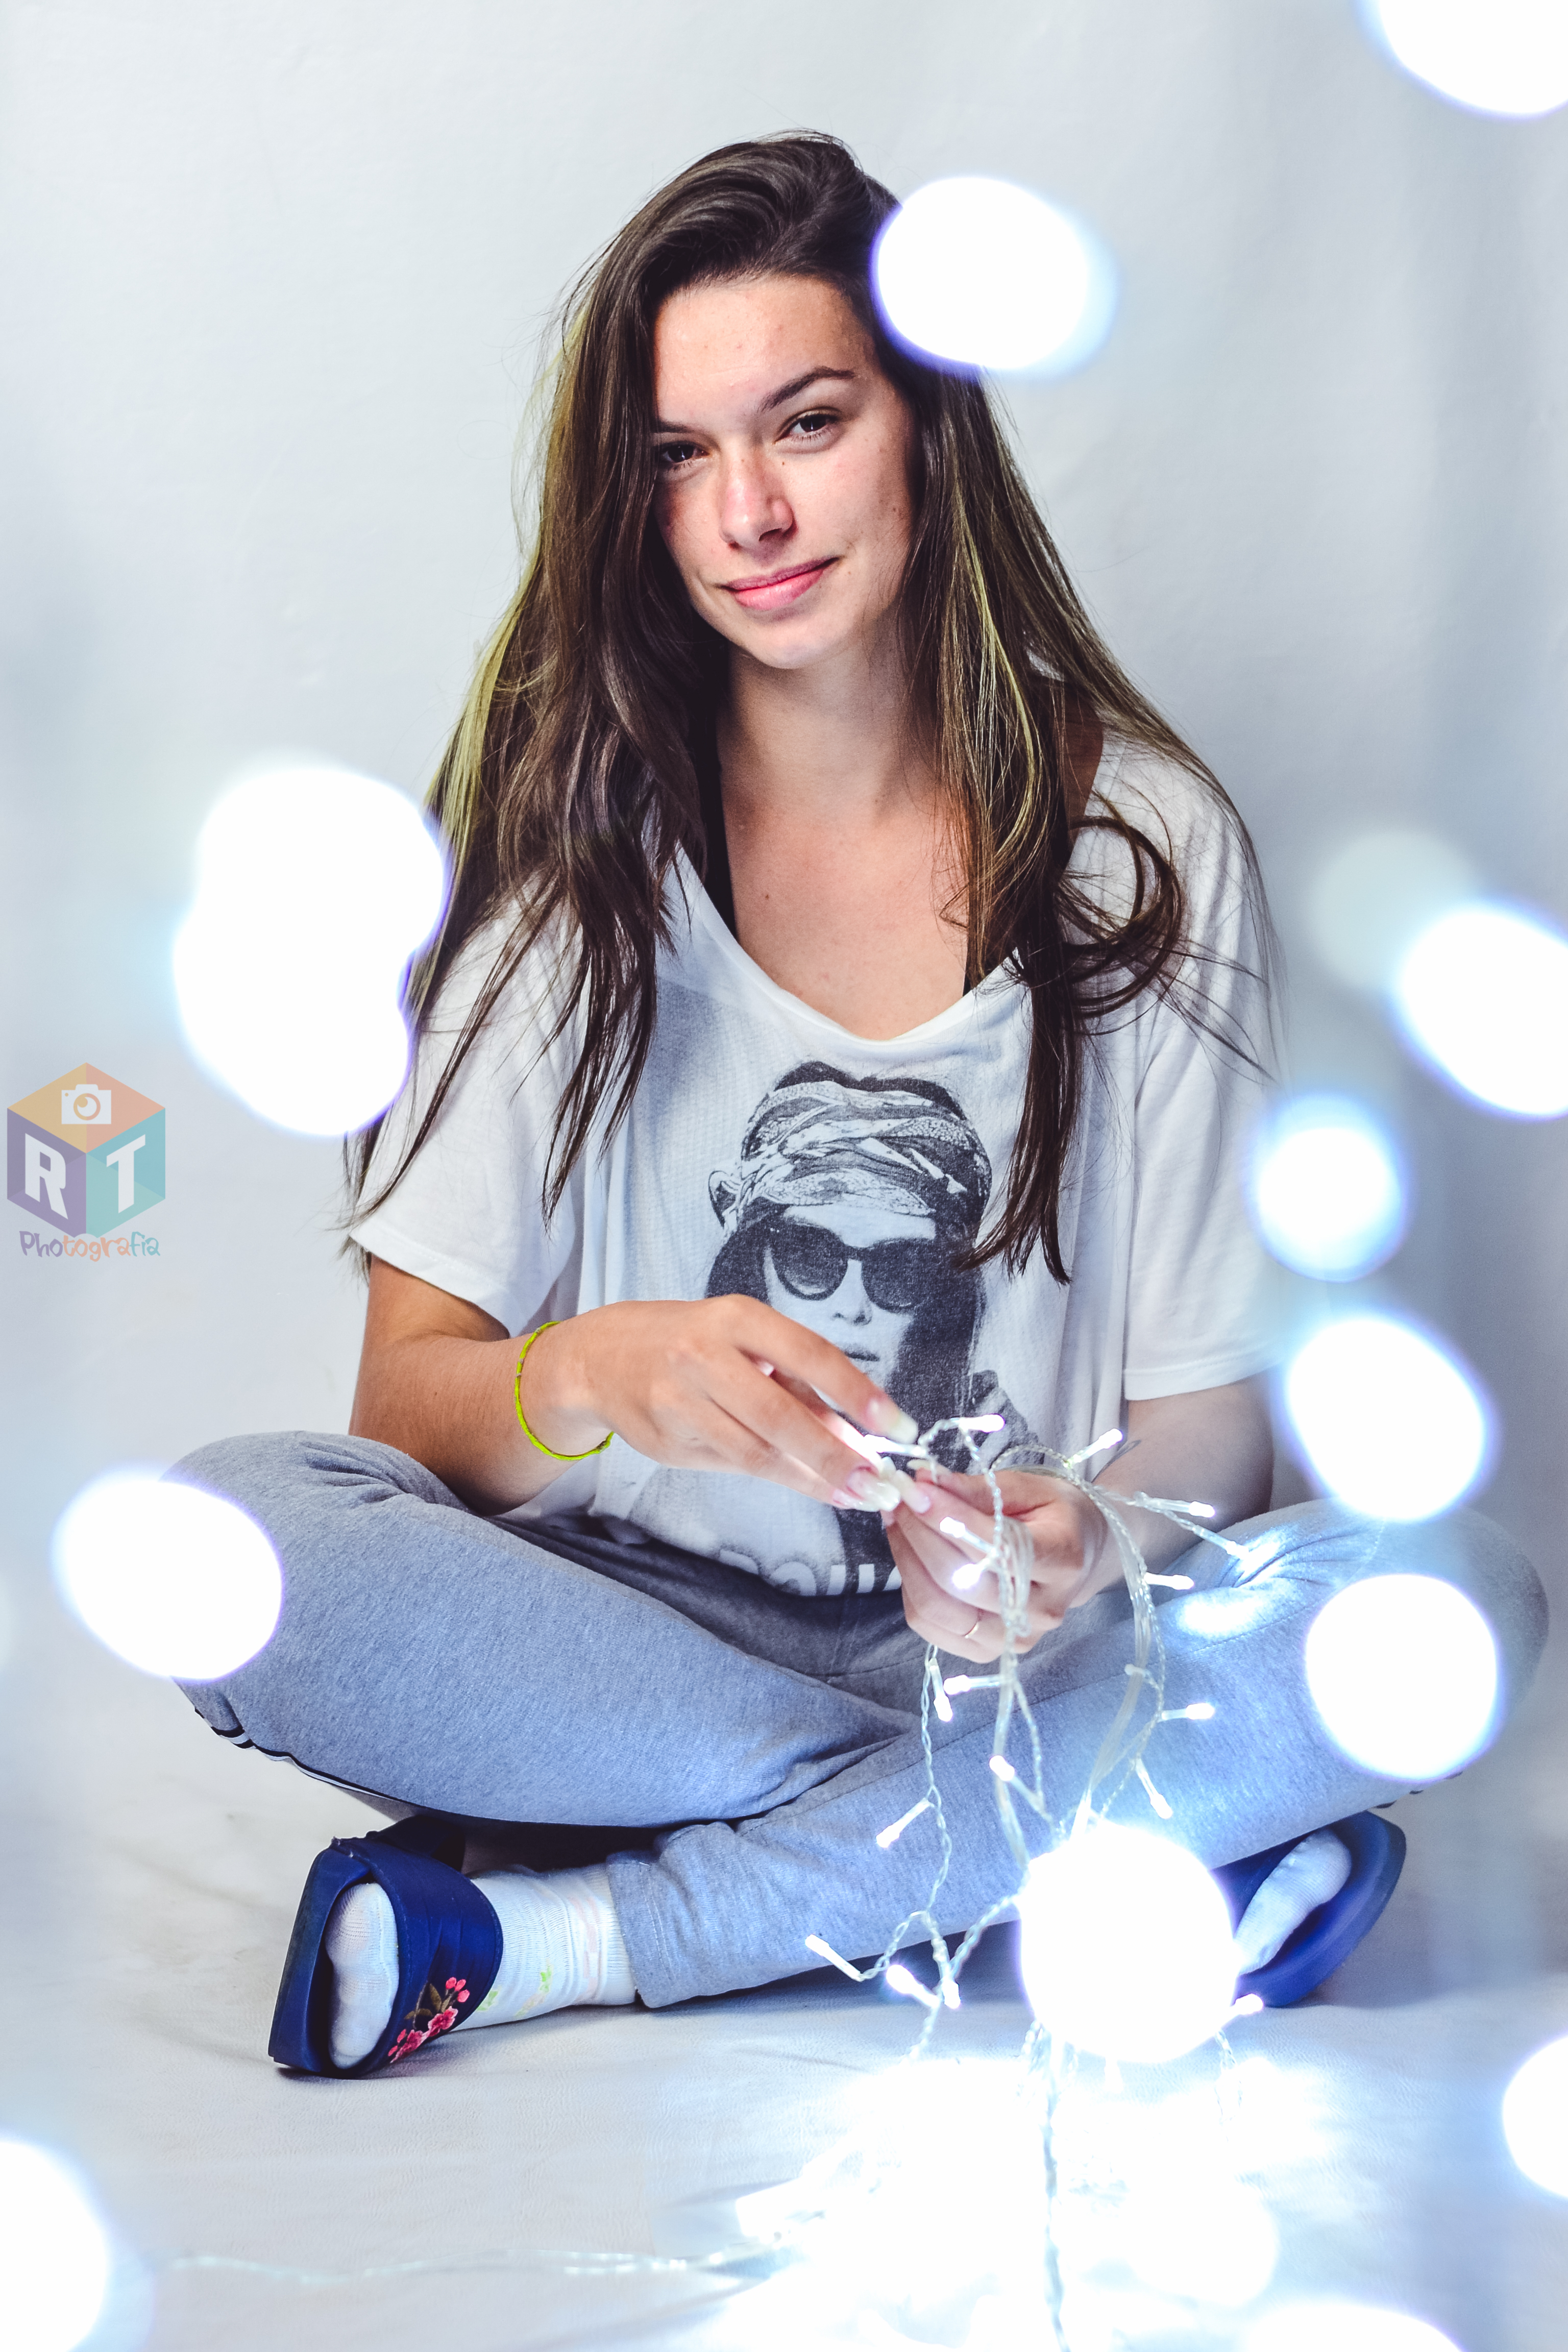
girl, blue, clothing, beauty, fashion model, shoulder, fashion, long hair, fun, brown hair, photo shoot, microphone, smile, product, shoe, music artist